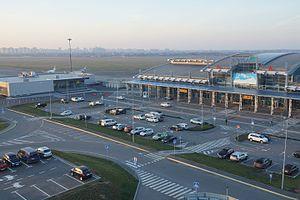
L'aéroport international d'Igor Sikorsky de Kiev (Jouliany) ) est le plus ancien des aéroports internationaux de Kiev, la capitale de l'Ukraine. Le propriétaire de l’aéroport est Vasyl Khmelnytsky, homme d’affaires.